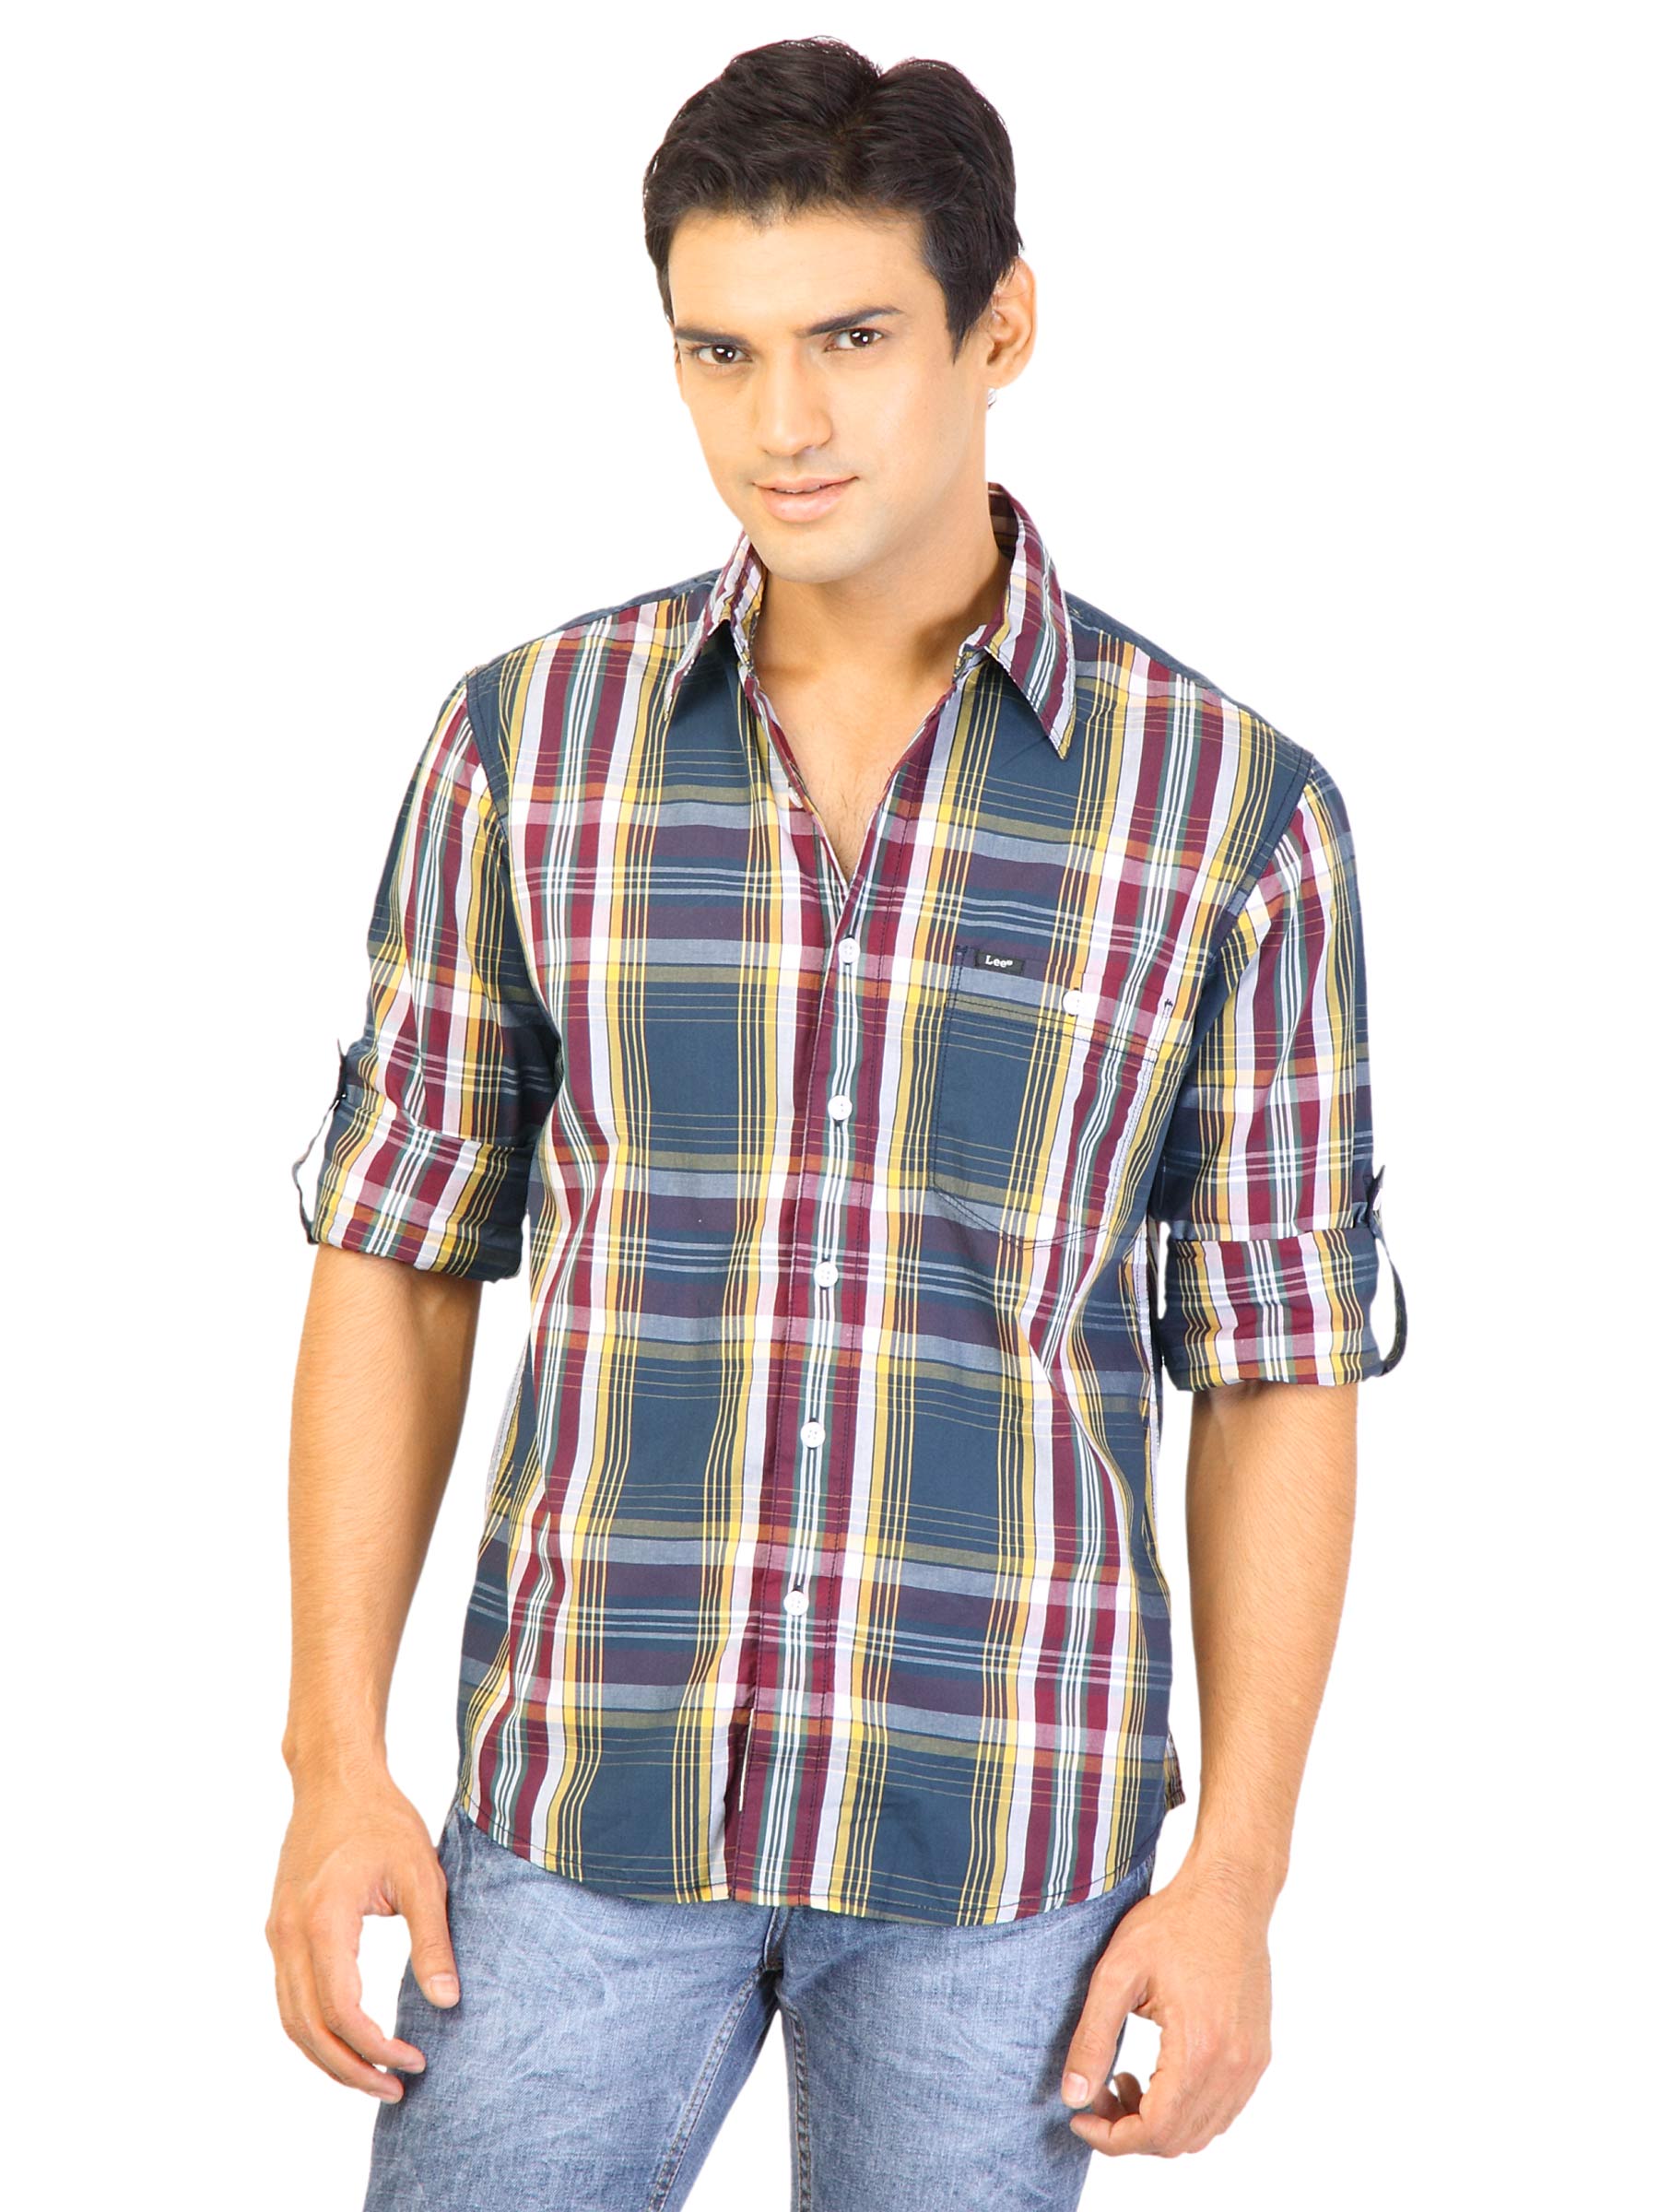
Lee Men Check Blue Shirts
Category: Apparel / Topwear / Shirts
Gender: Men
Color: Blue
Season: Fall 2011
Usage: Casual